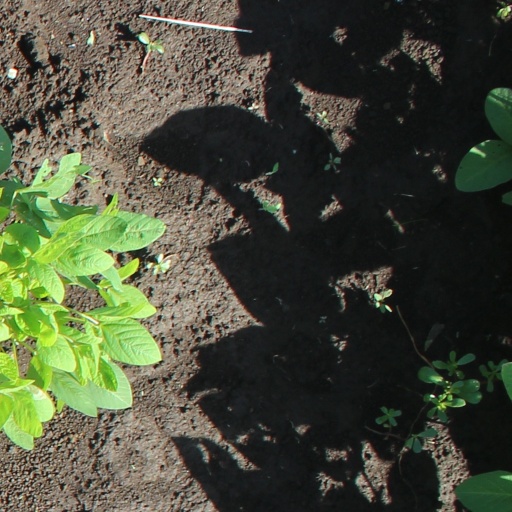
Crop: soybean